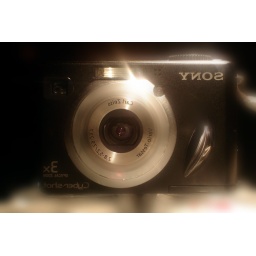
took this photo in a glass cabinet with a mirror in front..later tweaked a bit on Photoshop